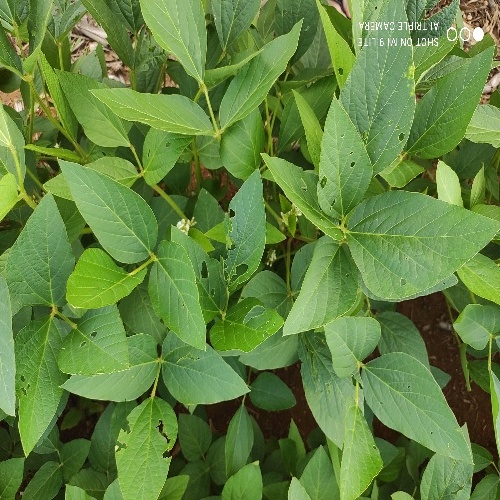
Label: Caterpillar